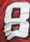
Number: 8